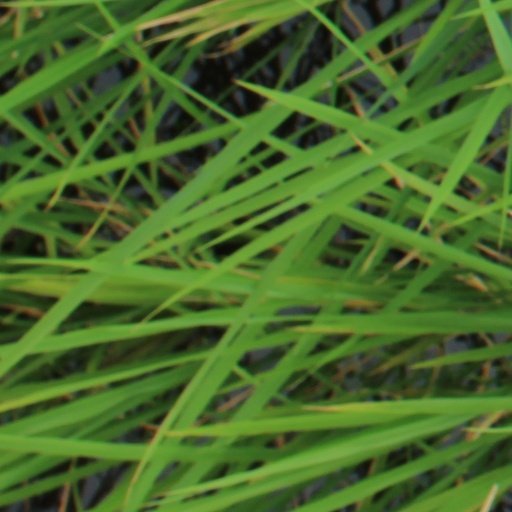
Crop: rice